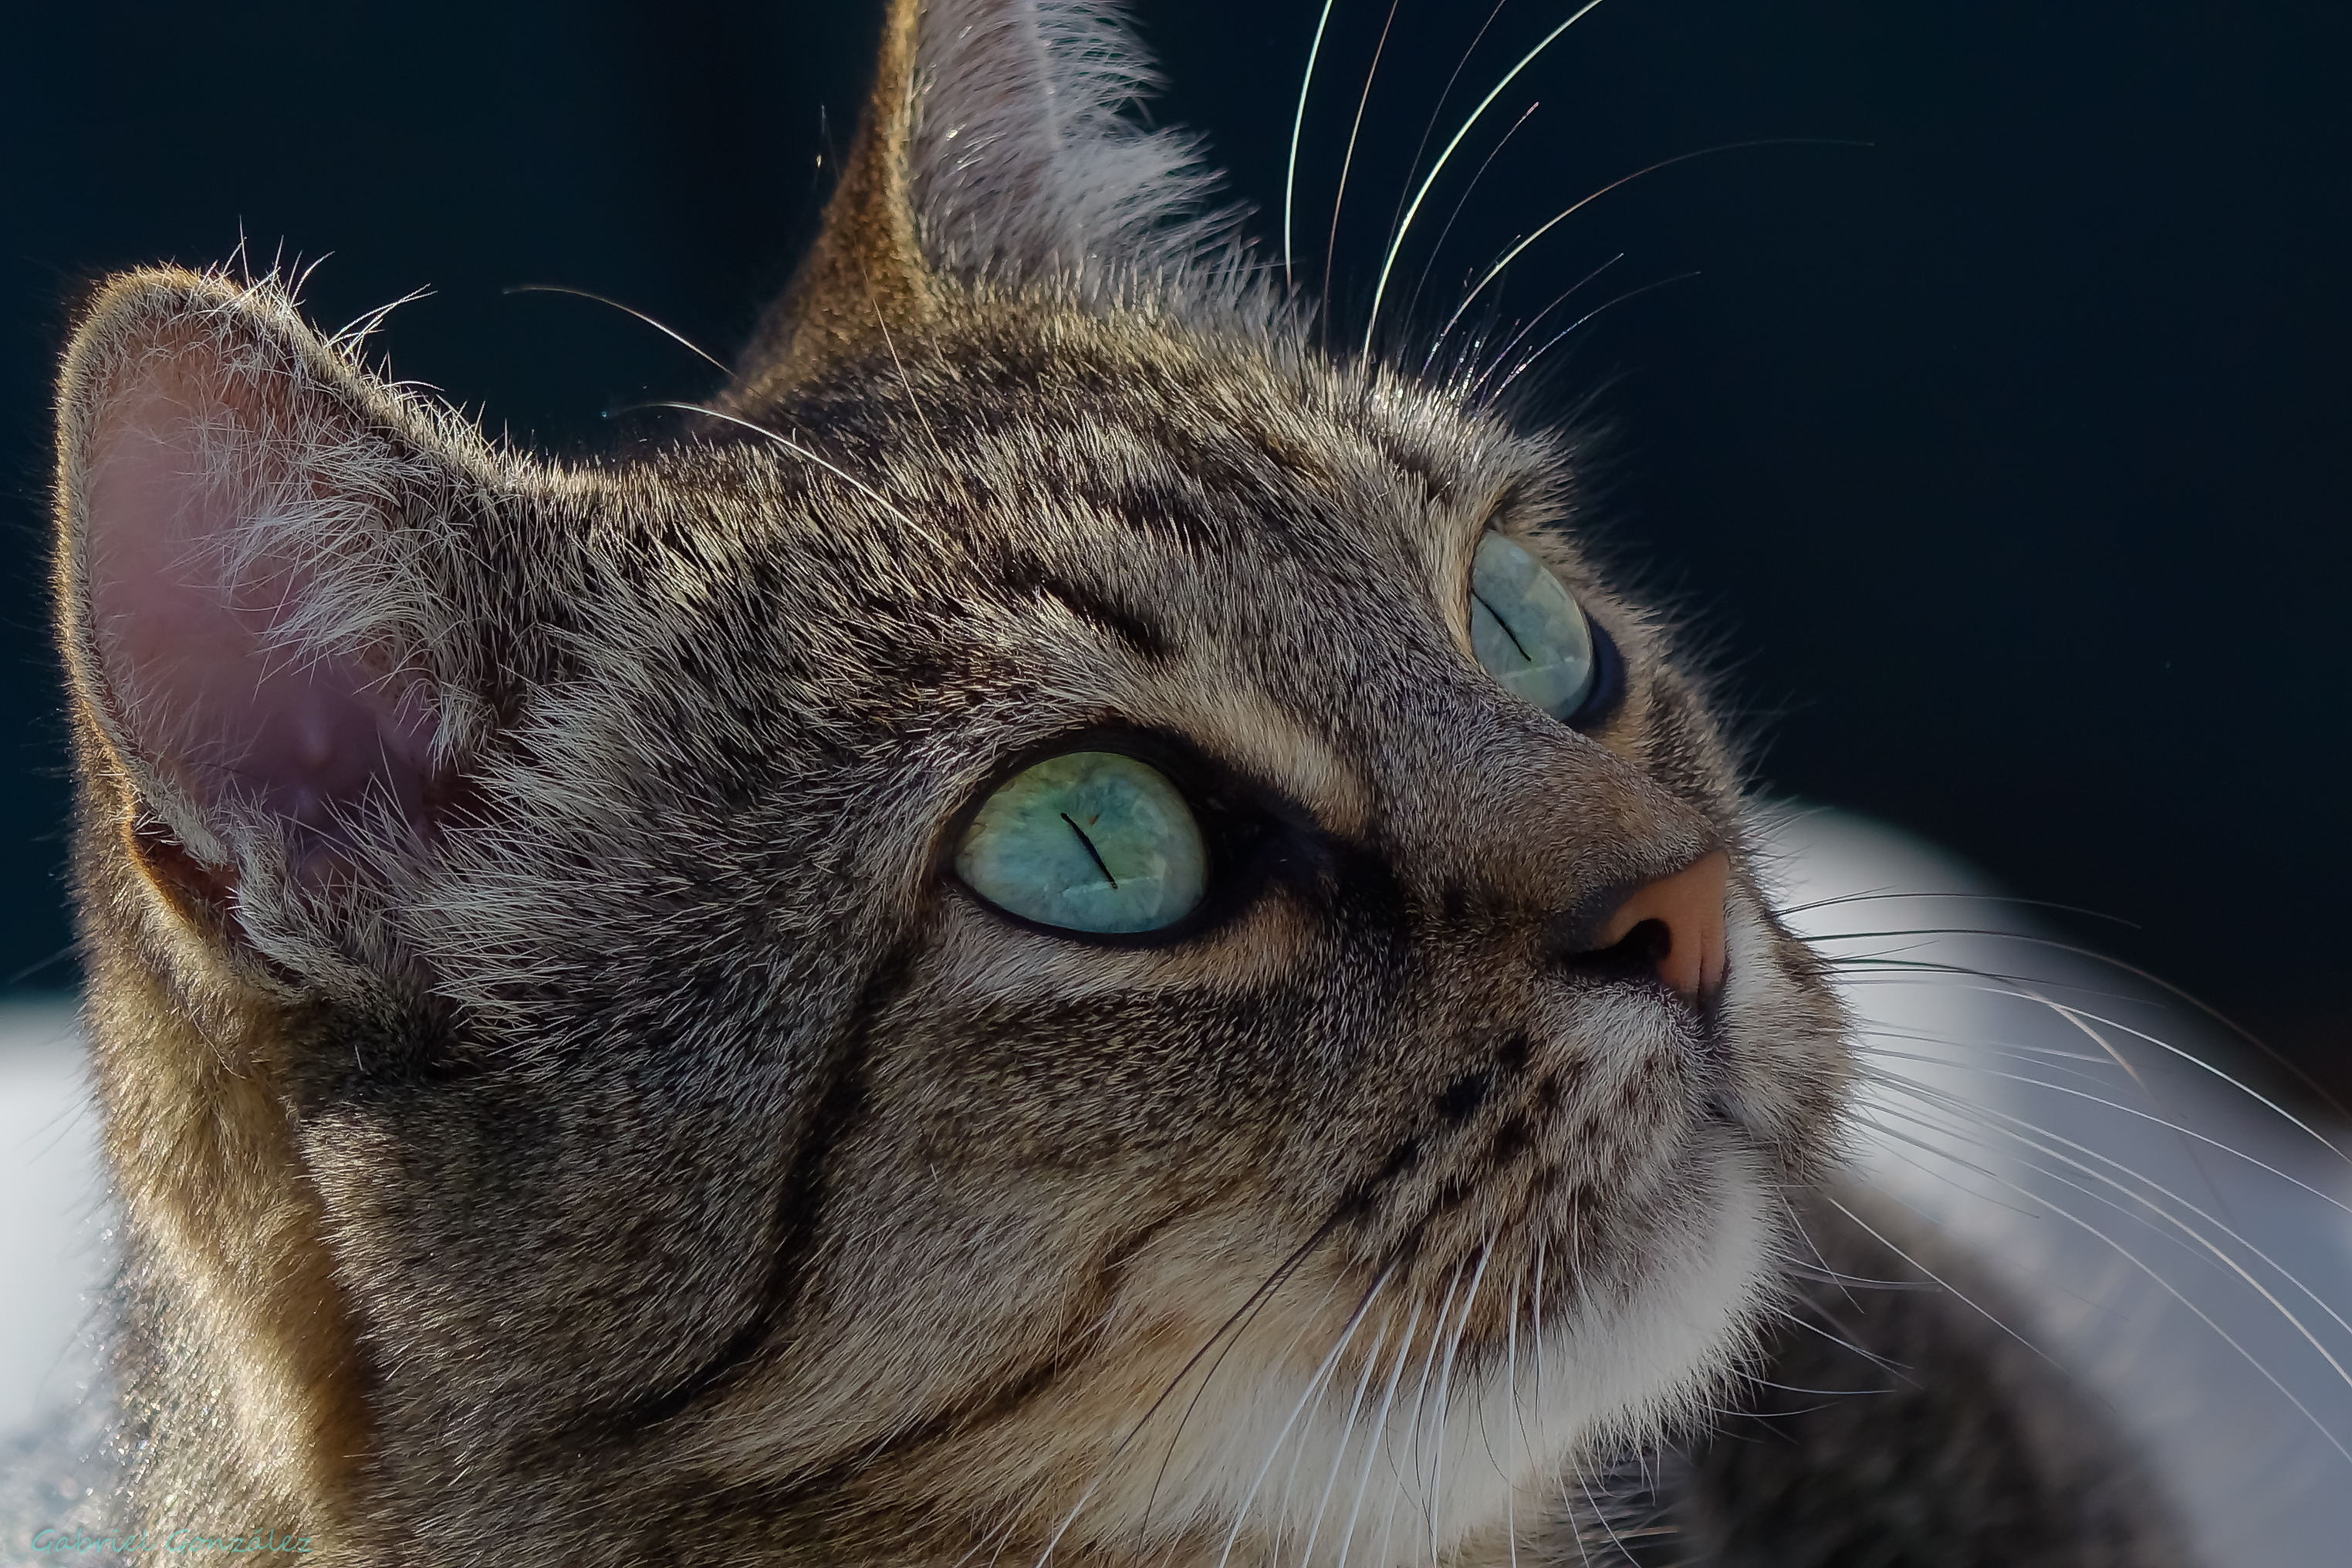
cat, mammal, fauna, close up, cats, nose, whiskers, snout, eye, animals, vertebrate, gatos, ggl1, gaby1, xovesphoto, animales, sonyrx10, rx10, gphoto, xelodegalicia, gabrielcoru a, tabby cat, european shorthair, wild cat, small to medium sized cats, cat like mammal, domestic short haired cat